Tuoyo Egodo

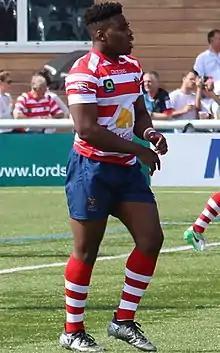
Egodo playing for Oldham in 2017

In 2017 Egodo was loaned from Castleford to Oldham and the York City Knights.